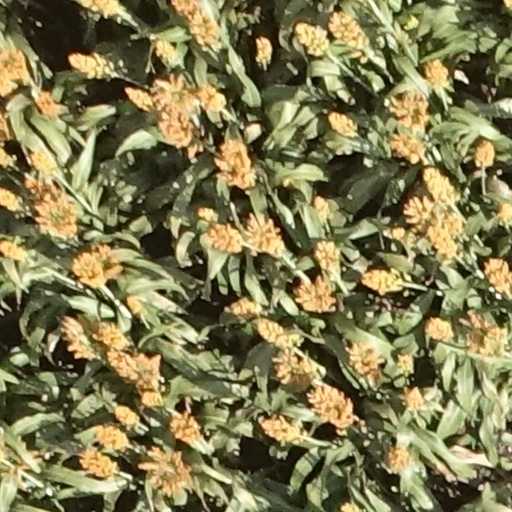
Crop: sorghum